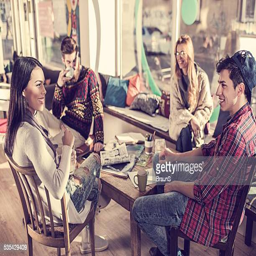
creative people talking in a cafe .